Radia Senki: Reimeihen

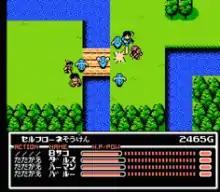
During a battle, the player controls the main character and gives commands to the rest of the party.

"Radia Senki" begins as the protagonist gains consciousness in a forest, suffering from amnesia. Rescued by Darus, a wandering mage, the hero and his ally witness the crash of a plane and find the unconscious Lefis. When she comes to, it is revealed that her stepbrother Gadiss seeks world domination and is currently looking for the keys to the sacred Radia Tower. She also comments on the fact that the hero's name (chosen by the player) means "Guardian of Light". Meanwhile, Nova, a lackey of Gadiss and the leader of the country Samara, has begun to destroy forests. During this time, Baru, a bandit, Haman, a knight of Lefis, and Saria, a mysterious woman from Samara, join the hero and Darus. Duke Necrude, the leader of the country Zenobia, was put under the control of Samara and kidnaps Lefis. When rescuing her, the heroes learn that Gadiss has finished building the Fitzcarraldo, a powerful airship. Aboard the ship, the party finds Lefis and she reveals that the hero really is the legendary guardian from Ark's legend, but Nova appears and explains that Saria is his daughter and spy. Nova also suggests the hero is the key to opening the Tower, but the hero refuses to help.